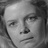
Emotion: sad